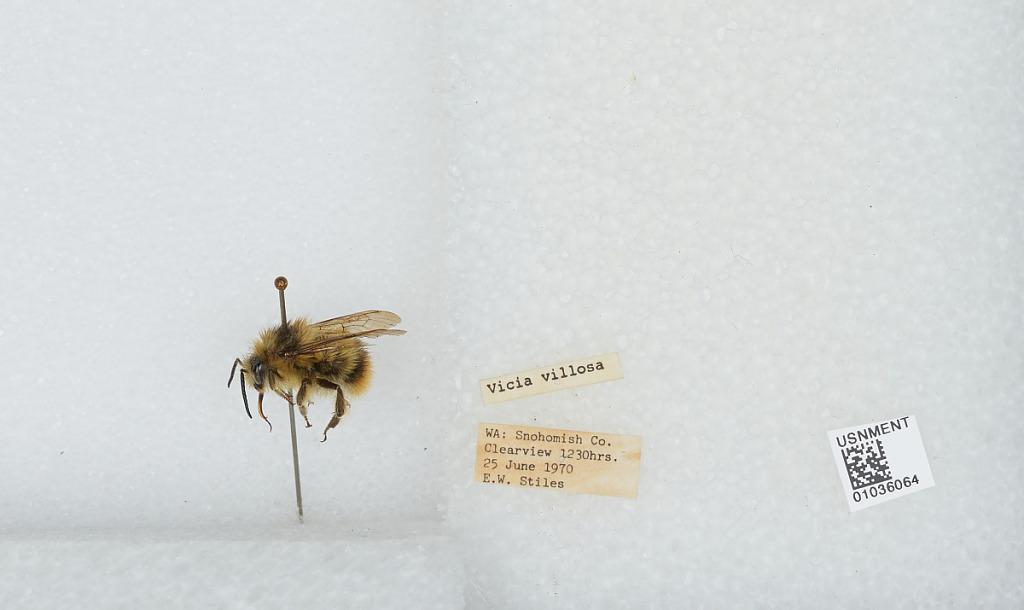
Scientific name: Bombus (Pyrobombus) mixtus Cresson
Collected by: E. Stiles
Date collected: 1970-6-25
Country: United States
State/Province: Washington
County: Snohomish
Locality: Clearview
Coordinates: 47.8292, -122.145